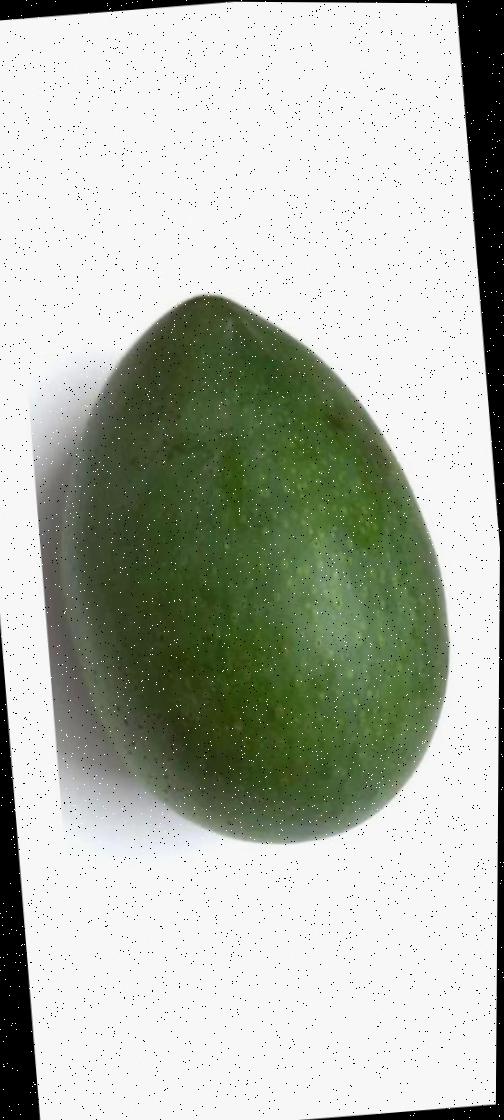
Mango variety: Ashshina Zhinuk